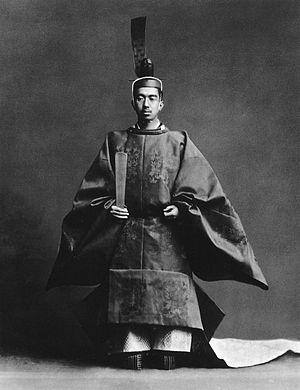
Le shintoïsme d'État est l'idéologie promue par le gouvernement japonais depuis le début de l'ère Meiji jusqu'à sa défaite à l'issue de la Seconde Guerre mondiale. Initialement fondée sur la pratique continue du shintoïsme, avec la fusion des rites accomplis à la Cour impériale et des rites accomplis dans les sanctuaires shinto, le shintoïsme d'État devient la religion officielle de l'Empire du Japon. Cette idéologie porte l'empreinte d'un caractère nationaliste avec la réhabilitation des coutumes nationales pures et originales d'avant l'arrivée au Japon des croyances d'origine étrangère telles que le bouddhisme, le confucianisme, le taoïsme et le christianisme. Il y a cependant désaccord sur le point de savoir si le shintoïsme d'État est en lui-même une religion indépendante, ce qui n'est pas clairement prouvé tant du point de vue historique que du point de vue théologique car ce shintoïsme officiel met plutôt l'accent sur la morale, l'éthique et le respect teinté de mysticisme. Selon l'historien Kuroda Toshio, la conception du shinto comme religion native n'apparaît qu'avec l'émergence du kokugaku par Motoori Norinaga.
L'empereur du Japon est le chef de l'État japonais de facto. Selon la Constitution promulguée en 1947 lors de l'occupation ayant suivi la Seconde Guerre mondiale, il a en réalité un rôle uniquement symbolique et détient sa fonction du peuple japonais.
La mise en scène du pouvoir politique est la façon dont ses détenteurs donnent à voir la nature de ce pouvoir aux yeux de ceux qu'ils gouvernent, de leurs pairs ou leurs rivaux.
1926 est une année commune commençant un vendredi.
Le shinto ou shintoïsme est un ensemble de croyances datant de l'histoire ancienne du Japon, parfois reconnues comme religion. Elle mélange des éléments polythéistes et animistes. Il s'agit de la plus ancienne religion connue du Japon ; elle est particulièrement liée à sa mythologie. Le terme « shintō », lecture sino-japonaise, ou kami no michi, est apparu pour différencier cette vieille religion du bouddhisme « importé » de Chine au Japon au VIᵉ siècle. Ses pratiquants seraient aujourd'hui plus de 90 millions au Japon.
Le sokutai est un vêtement porté seulement par les courtisans, les aristocrates à la cour et l'empereur du Japon. Le sokutai comprend un shaku, un bâton rituel plat ou sceptre et un couvre-chef appelé kanmuri.
La monarchie de droit divin est un régime politique de monarchie absolue dans lequel le pouvoir du souverain est légitimé par la volonté de Dieu et par filiation. Par exemple, la monarchie française est de droit divin car, selon saint Paul, « toute autorité vient de Dieu ».
Un shaku est un bâton rituel plat ou sceptre japonais. Généralement fait de bois divers comme l'if japonais, le houx, le cerisier, le sakaki ou le cèdre du Japon, le shaku est souvent vu dans les portraits de shoguns et de nobles, mais est maintenant utilisé principalement par les prêtres shinto.
Hirohito ou Hiro-Hito, né le 29 avril 1901 à Tokyo et mort le 7 janvier 1989 dans la même ville, est empereur du Japon du 25 décembre 1926 à sa mort. Bien que le nom de « Hirohito » soit usuel en Occident, au Japon on le désigne, depuis sa mort, par son nom de règne posthume, Shōwa Tennō.